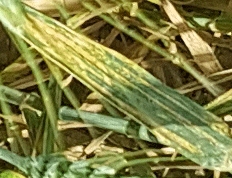
Label: Wheat___Yellow_Rust